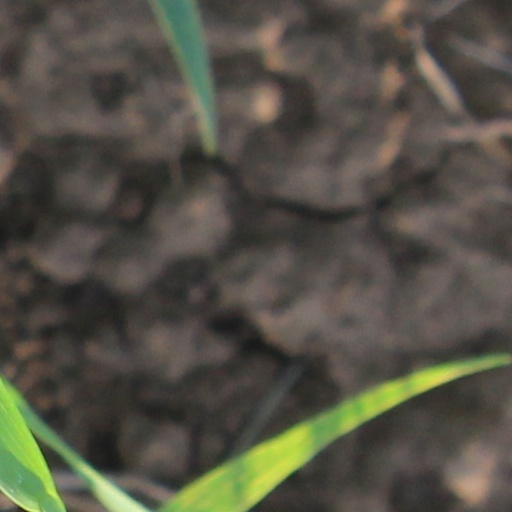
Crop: wheat